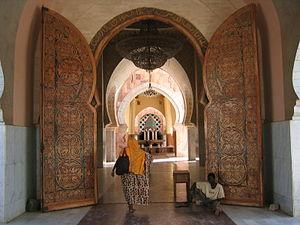
La religion au Sénégal occupe une place importante dans la culture et la vie quotidienne du pays.
La Grande Mosquée de Touba est le plus important édifice de la ville de Touba au Sénégal la plus grande mosquée du pays aussi et l'une des plus grandes mosquées d'Afrique.
L'islam est la religion prédominante au Sénégal, où les musulmans sont estimés à 96 % de la population et affiliés dans leur immense majorité au soufisme à travers quatre confréries : la Tijaniyya, le mouridisme, la Qadiriyya et la Layeniyya. La structuration de la société autour du soufisme et des marabouts fait du Sénégal un pays à part dans le monde musulman. Ils ont une influence politique sur le pays.